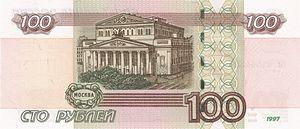
Le rouble russe, est l'unité monétaire de la Fédération de Russie depuis le 1ᵉʳ janvier 1993. Son symbole ₽ est devenu officiel le 11 décembre 2013. Il est divisé en 100 kopecks.
Le théâtre Bolchoï est une scène prestigieuse de Moscou, en Russie. Situé non loin du Kremlin, des pièces de théâtre, des opéras et des ballets y sont représentés. Le théâtre peut accueillir jusqu'à 1800 personnes.